West Rutland Town Hall

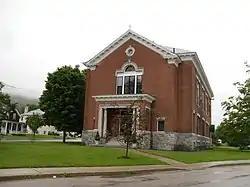

The West Rutland Town Hall is located at Main and Marble Streets in the village center of West Rutland, Vermont. Built in 1908-09, it is a fine and restrained example of Colonial Revival architecture, and originally housed town offices, the public library, and a community meeting space. It was listed on the National Register of Historic Places in 1983.